Oscar Cabalén

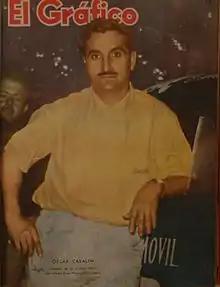
Cabalén in 1959

Following in the footsteps of his mentor and friend Juan Manuel Fangio, Cabalén moved to Europe. At the 1955 Mille Miglia in Italy, with Italian co-driver Ottavio Guarducci, he finished fifth in the Alfa Romeo Giulietta Sprint Veloce category. He later competed in the 10 Hours of Messina, driving a Ferrrai 500 Mondial with Venezuelan Joao Rezende dos Santos, and finished second behind Maurice Trintignant and Eugenio Castellotti, winning his class.